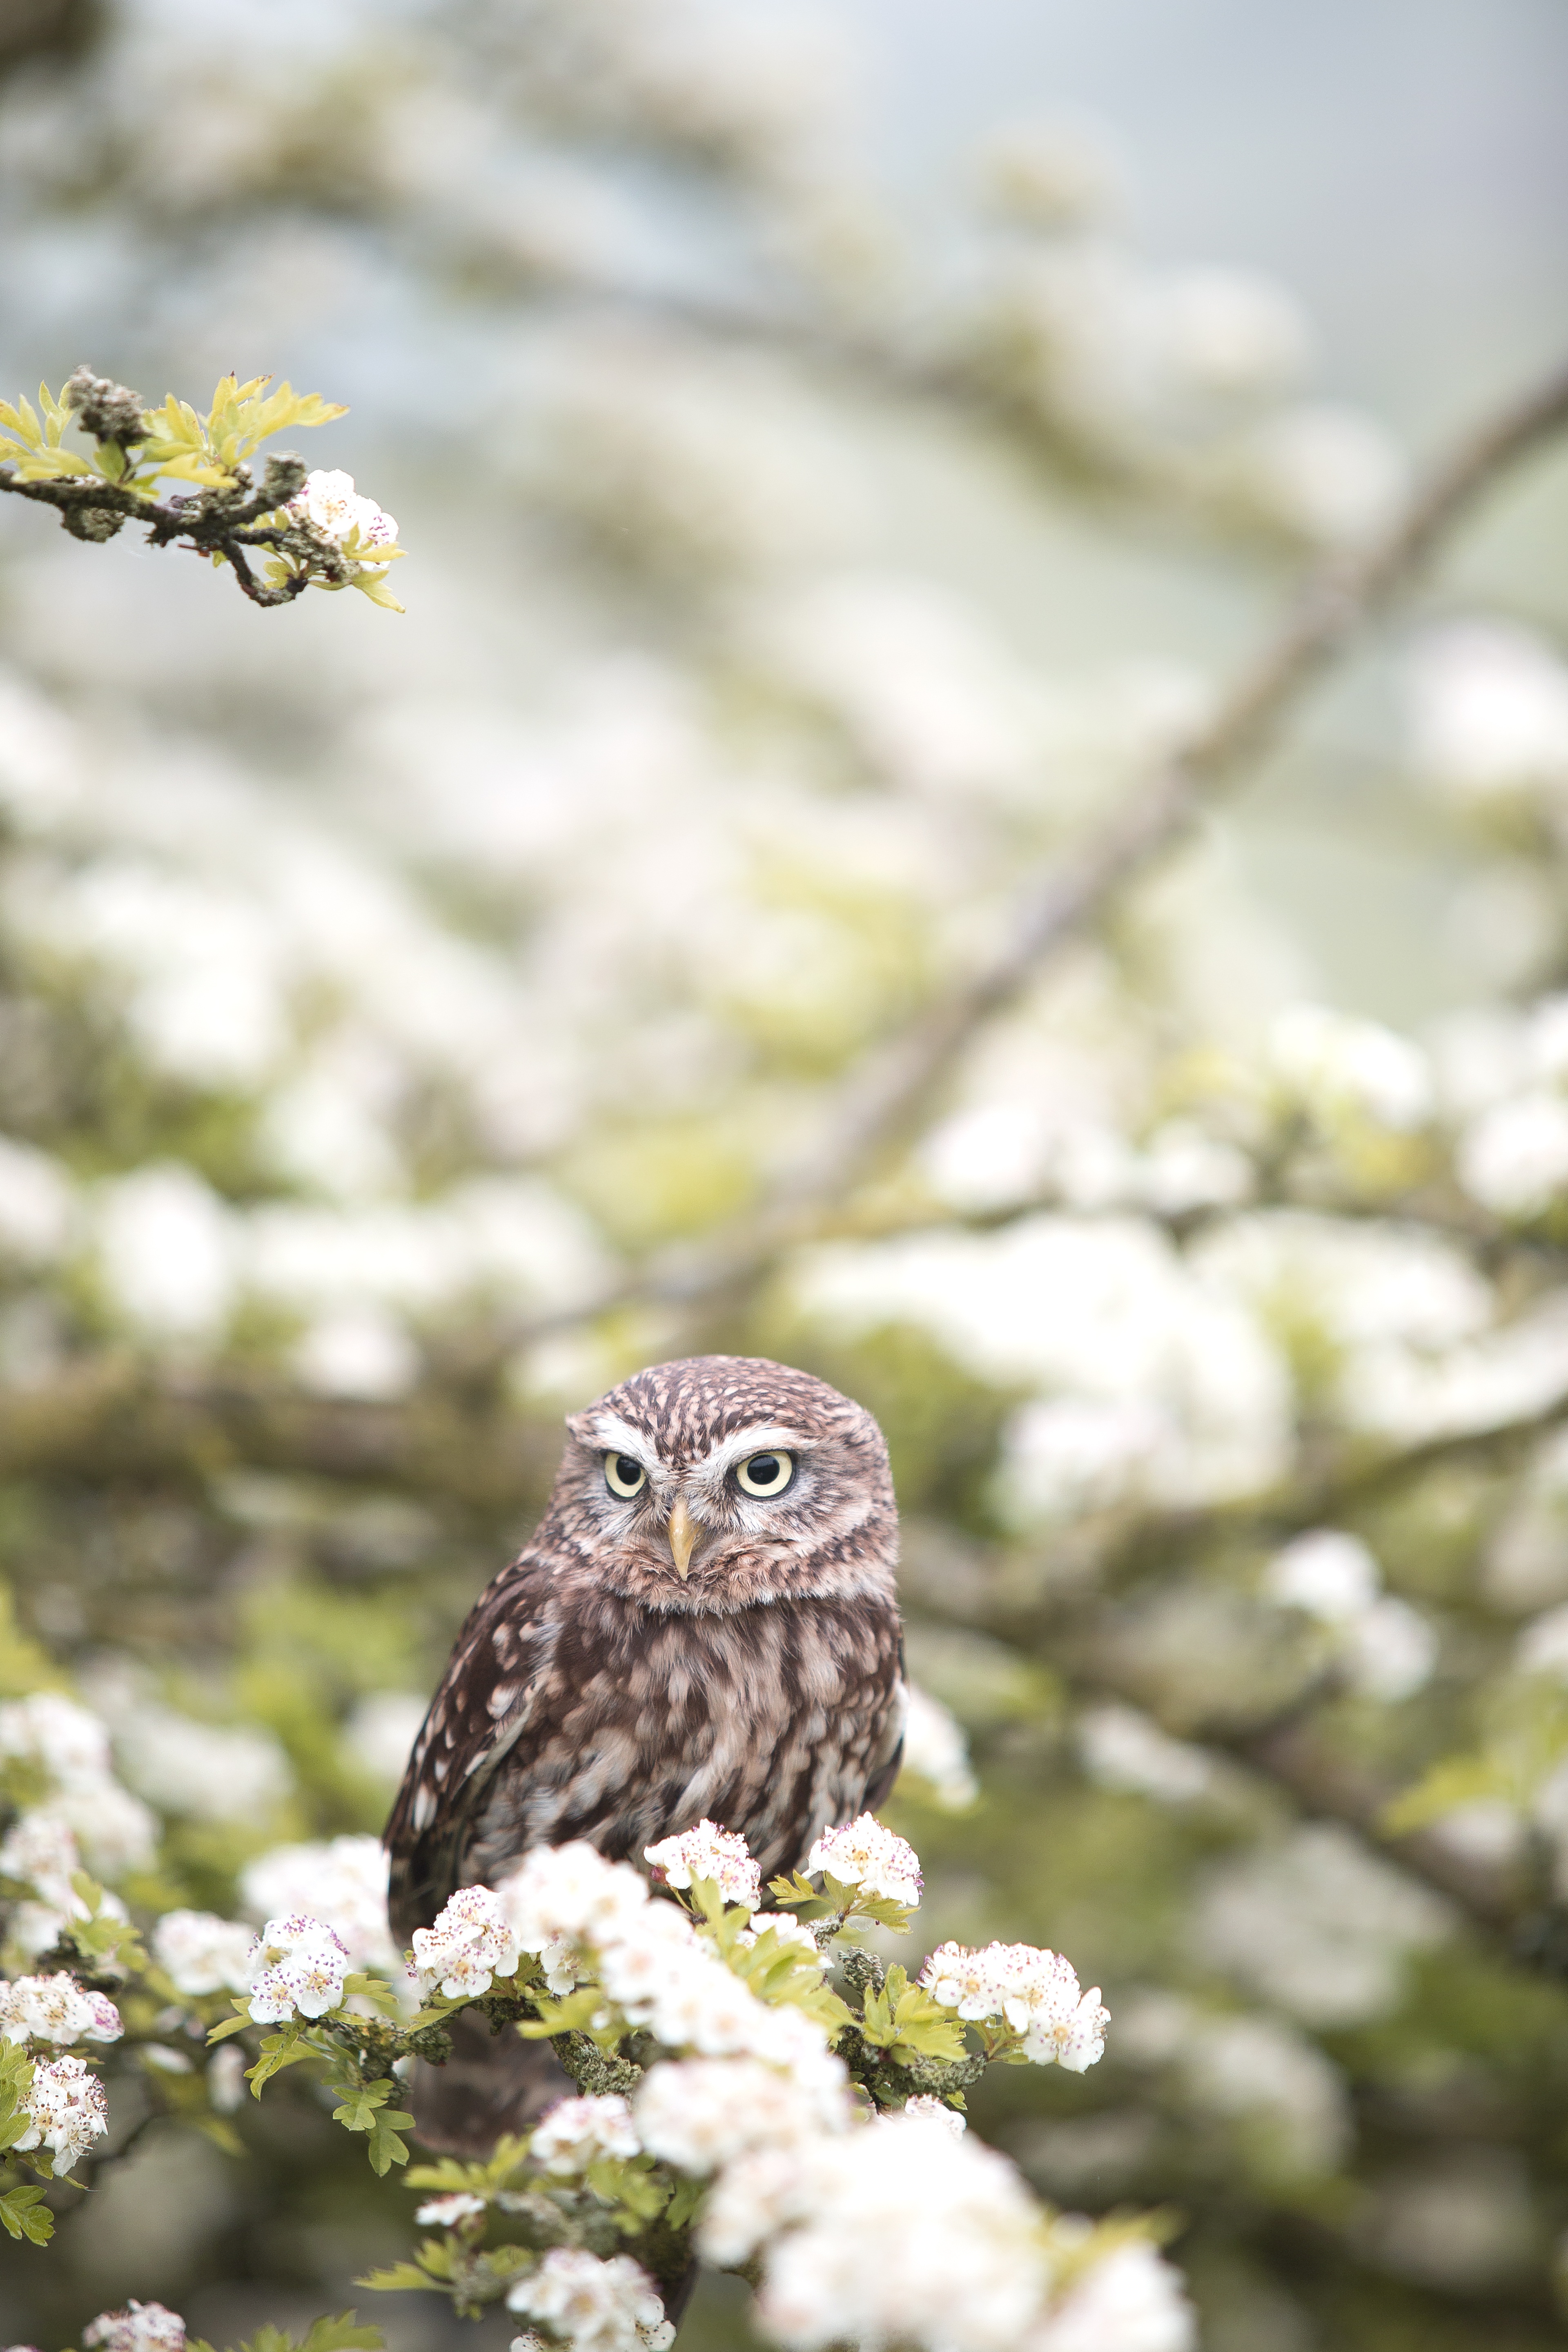
owl, bird, nature, bird of prey, flora, branch, fauna, wildlife, flower, close up, spring, macro photography, perching bird, blossom, sparrow